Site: brandenburg
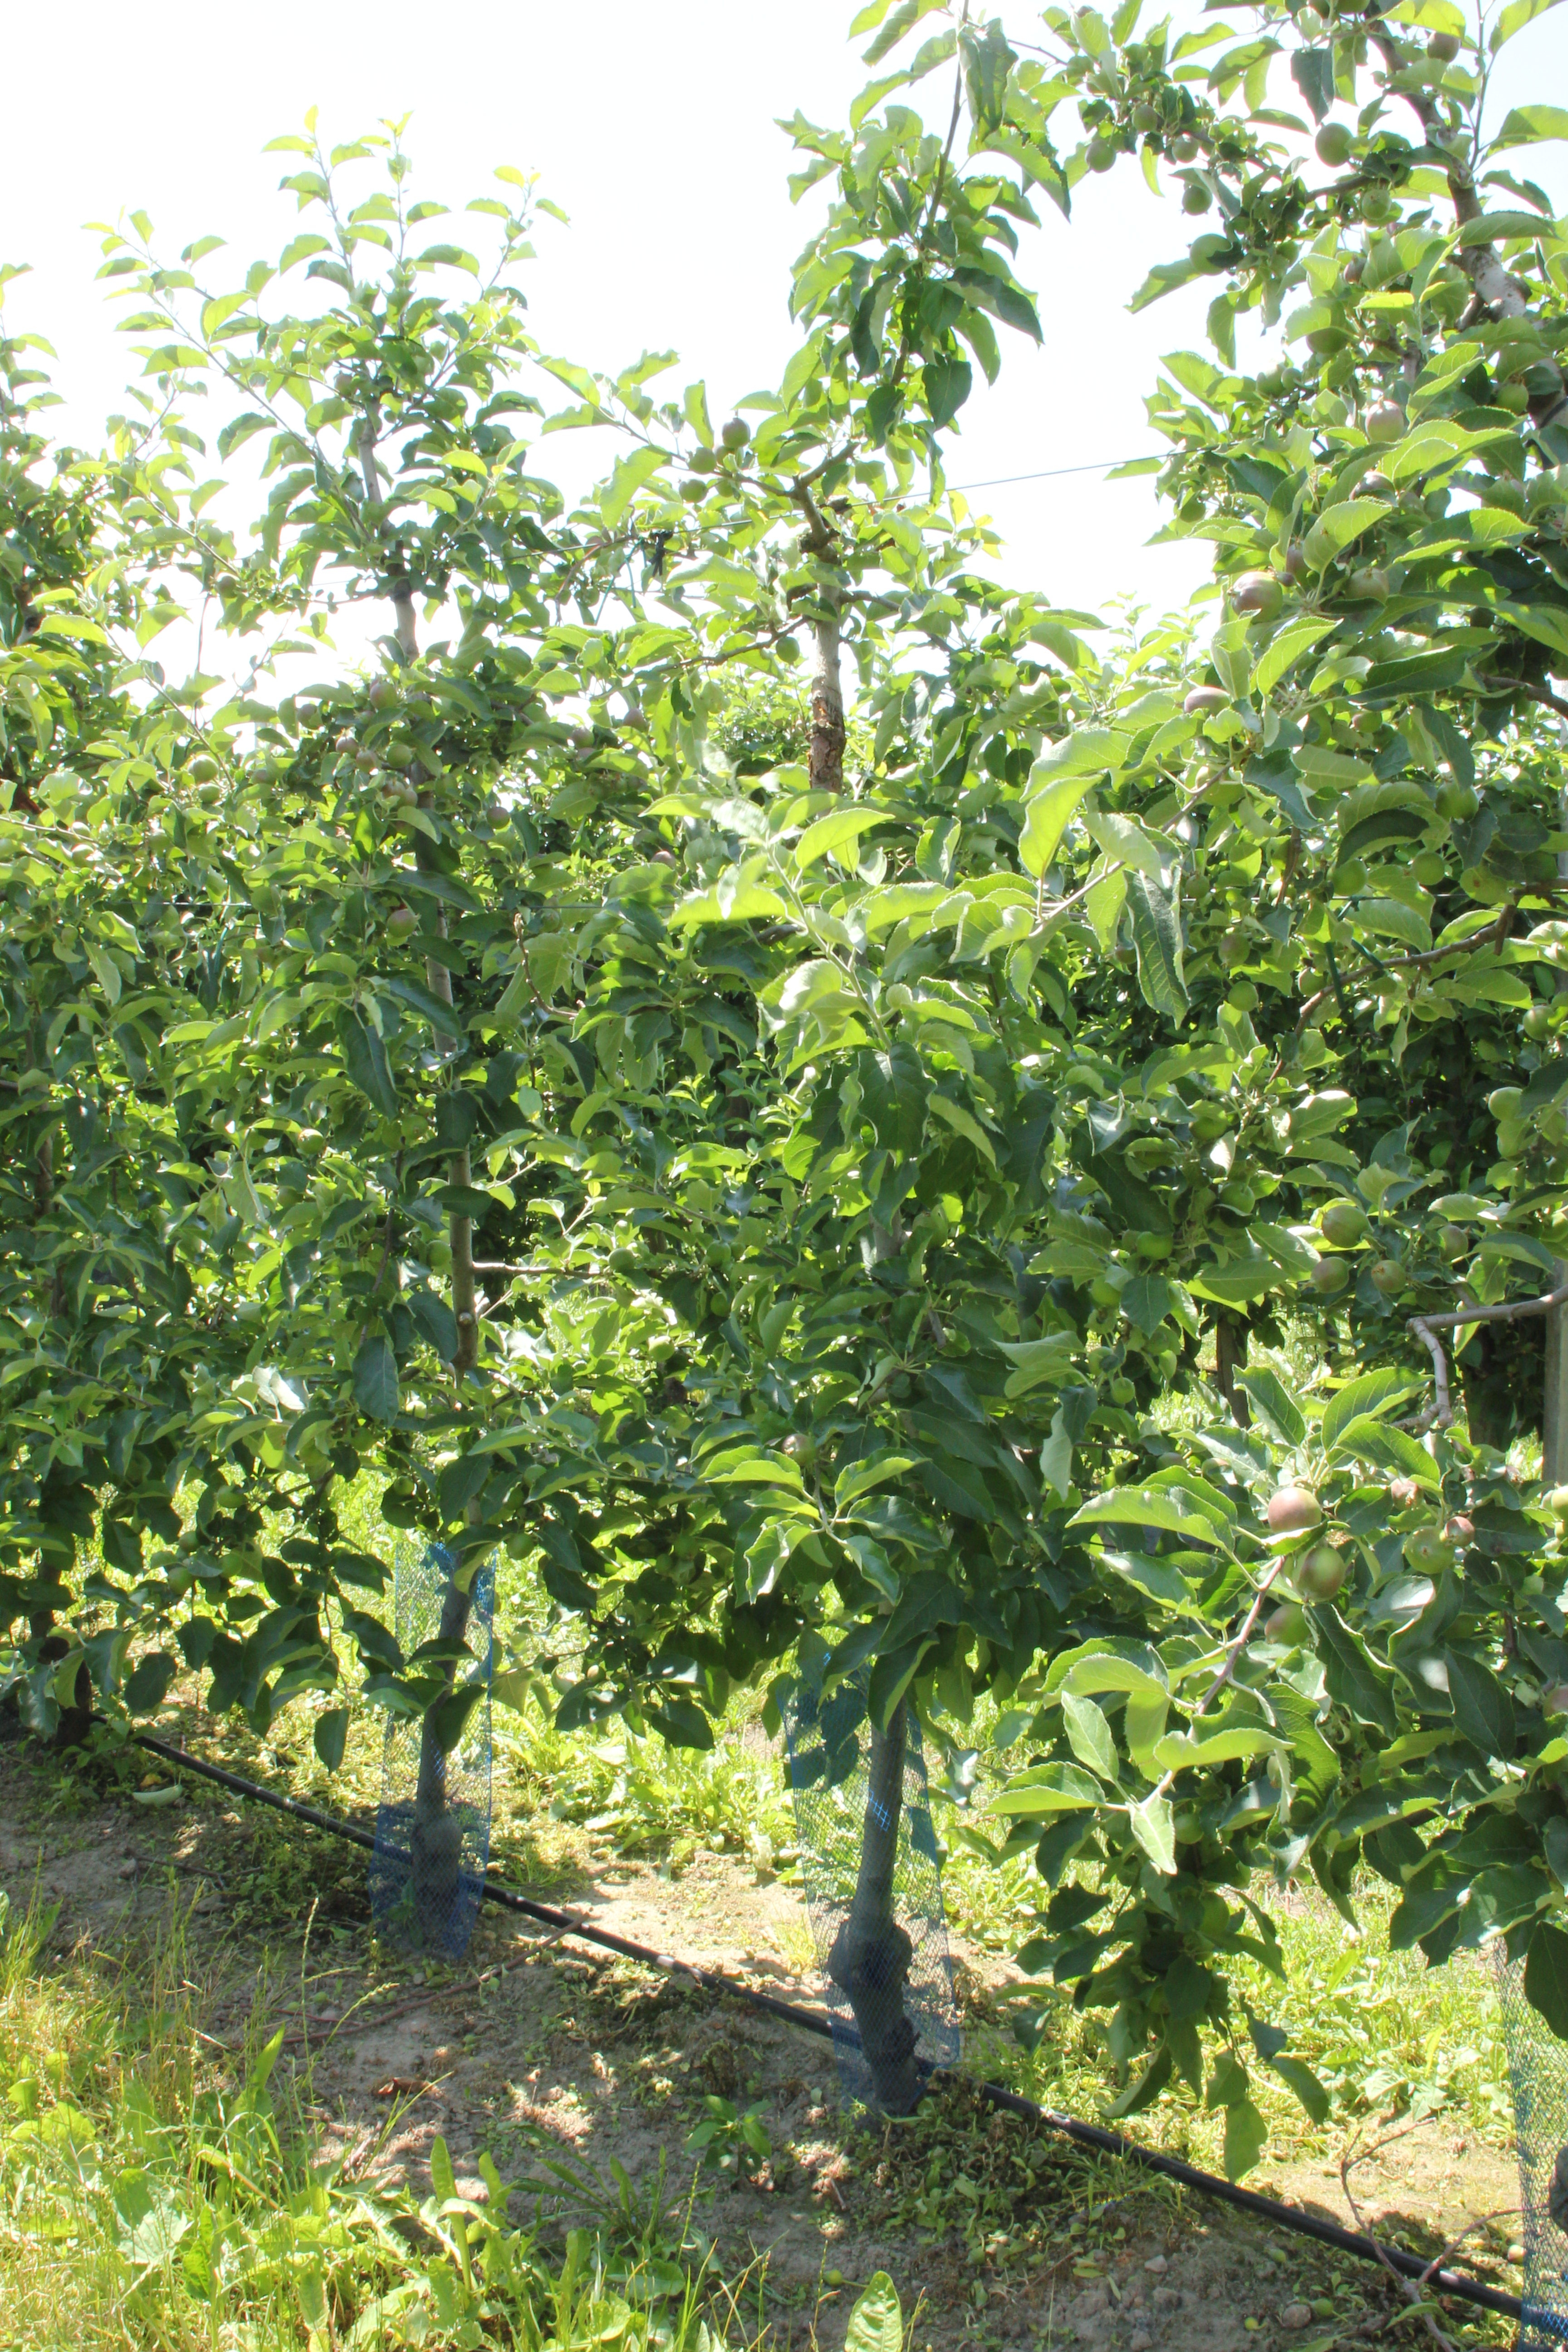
Growth stage (BBCH 73): Development of fruit